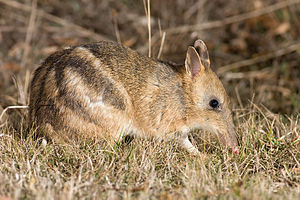
Punggrævlinger
Punggrævlingen Perameles gunni
Punggrævlingen Perameles gunni
Punggrævlinger er en orden inden for pungdyrene med tre familier og 22 arter, hvoraf tre regnes for uddøde. De findes i Australien, på Ny Guinea og på nogle øer i det østlige Indonesien. Her lever de i alt fra ørkener til tropiske regnskove. Det er altædende dyr, der mest er aktive om natten og i skumringen.